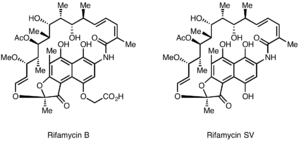
Une rifamycine est un antibiotique de la famille des ansamycines. Ces molécules sont produites naturellement par Amycolatopsis mediterranei, la bactérie à partir de laquelle elles ont été isolées, ou produites artificiellement. Elles sont particulièrement efficaces contre les mycobactéries et ont de ce fait été utilisées dans des traitements contre la tuberculose, la lèpre et les infections au complexe Mycobacterium avium. Le groupe des rifamycines comprend les médicaments classiques à rifamycine ainsi que les dérivés de rifamycine : rifampicine, la rifabutine, la rifapentine et le rifalazil.